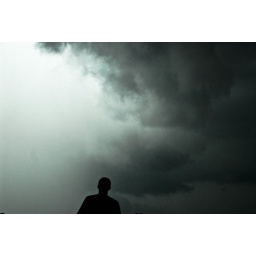
caleb in front of wall cloud 3